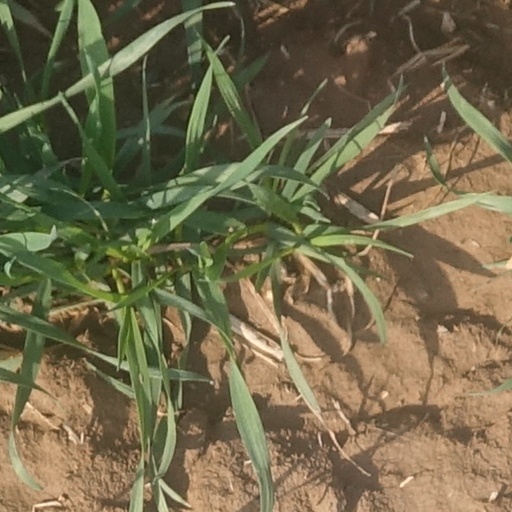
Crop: wheat